Death of Olaseni Lewis

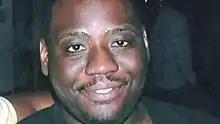
Photograph of Lewis shortly before his death

Olaseni Lewis, a 23-year-old British man, died on 3 September 2010 at Bethlem Royal Hospital in London, United Kingdom, after police subjected him to prolonged physical restraint. Lewis had voluntarily sought care following the onset of acute mental health issues and died from cerebral hypoxia (lack of oxygen to the brain) soon after, following actions that involved eleven officers of London's Metropolitan Police. After seven years of campaigning by Lewis' family and two inquiries by the Independent Police Complaints Commission (IPCC), a second coroners' inquiry was raised.